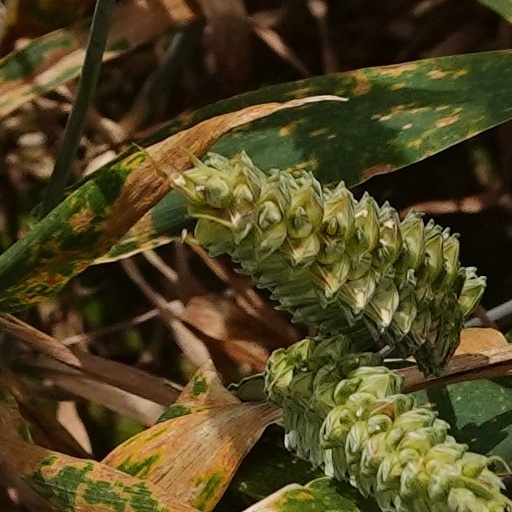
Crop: wheat